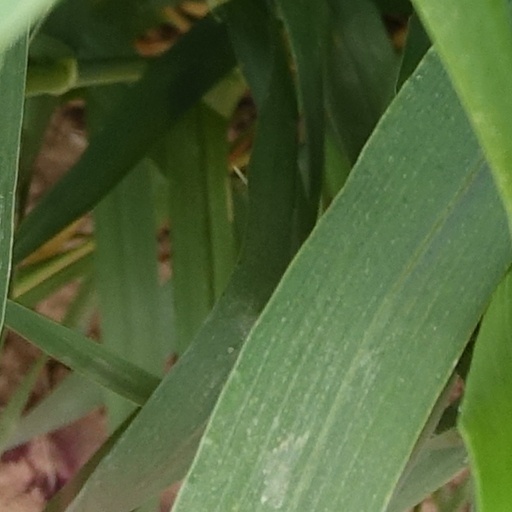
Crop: wheat